Mpumalanga

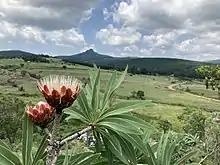
Proteas near Sabie

Some of the earliest signs of life on Earth have been found in Mpumalanga. In the Makhonjwa mountain range's greenstone belt near Barberton, a fossil layer shows microbial activity that is 3.22 billion years old. This discovery indicates that life emerged on Earth 300 million years earlier than previously thought.